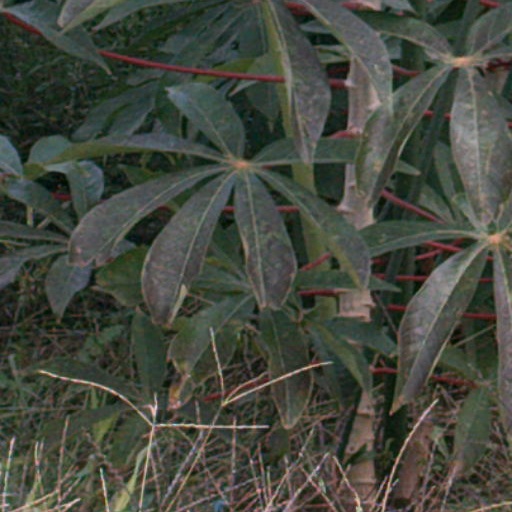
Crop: cassava